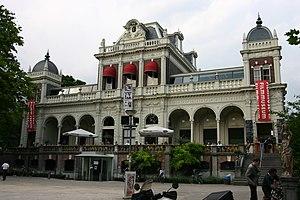
Le EYE Film Instituut Nederland est un musée du cinéma situé à Amsterdam, fondé en 1946. C'est le seul musée du pays consacré au « Septième Art ».